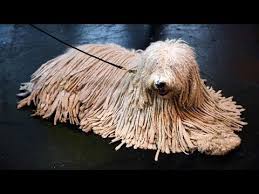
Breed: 318-n000115-komondor